Palazzo del Giardino

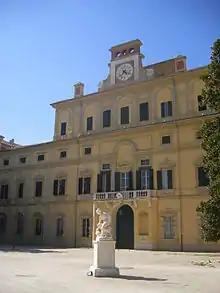
Façade

Construction of a palace on the site was commissioned in 1561 by Duke Ottavio Farnese, who needed a permanent seat for the court of the Duchy of Parma and Piacenza. He selected a plot adjacent to an existing defensive turret designed by the Sforza. Jacopo Barozzi was appointed to design the new building, while Giovanni Francesco Testa oversaw its construction. The layout and façades drew inspiration from other Farnese residences of the period, notably the Palazzo Farnese in Rome and the Villa Farnese at Caprarola.